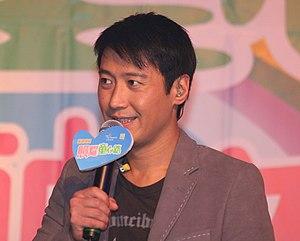
Leon Lai, né le 11 décembre 1966, est un acteur chinois et un chanteur hongkongais considéré comme l'un des « Quatre rois célestes de la cantopop ».